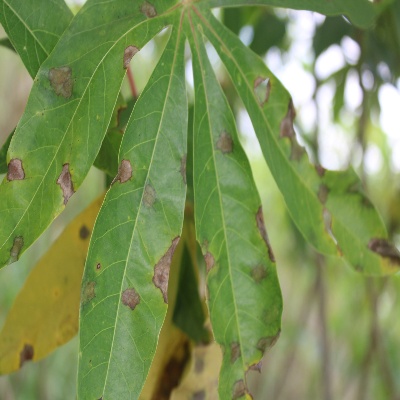
Crop: Cassava
Condition: brown spot